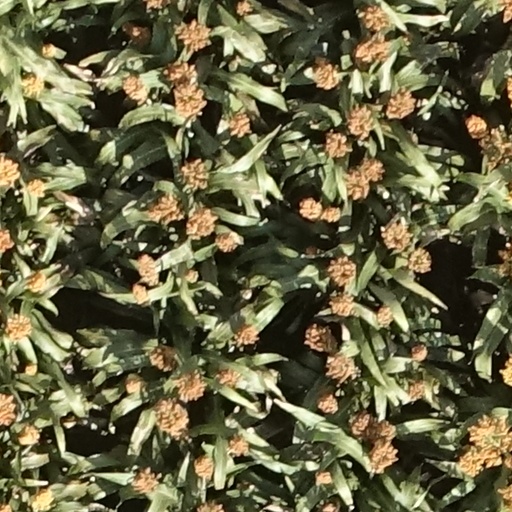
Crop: sorghum